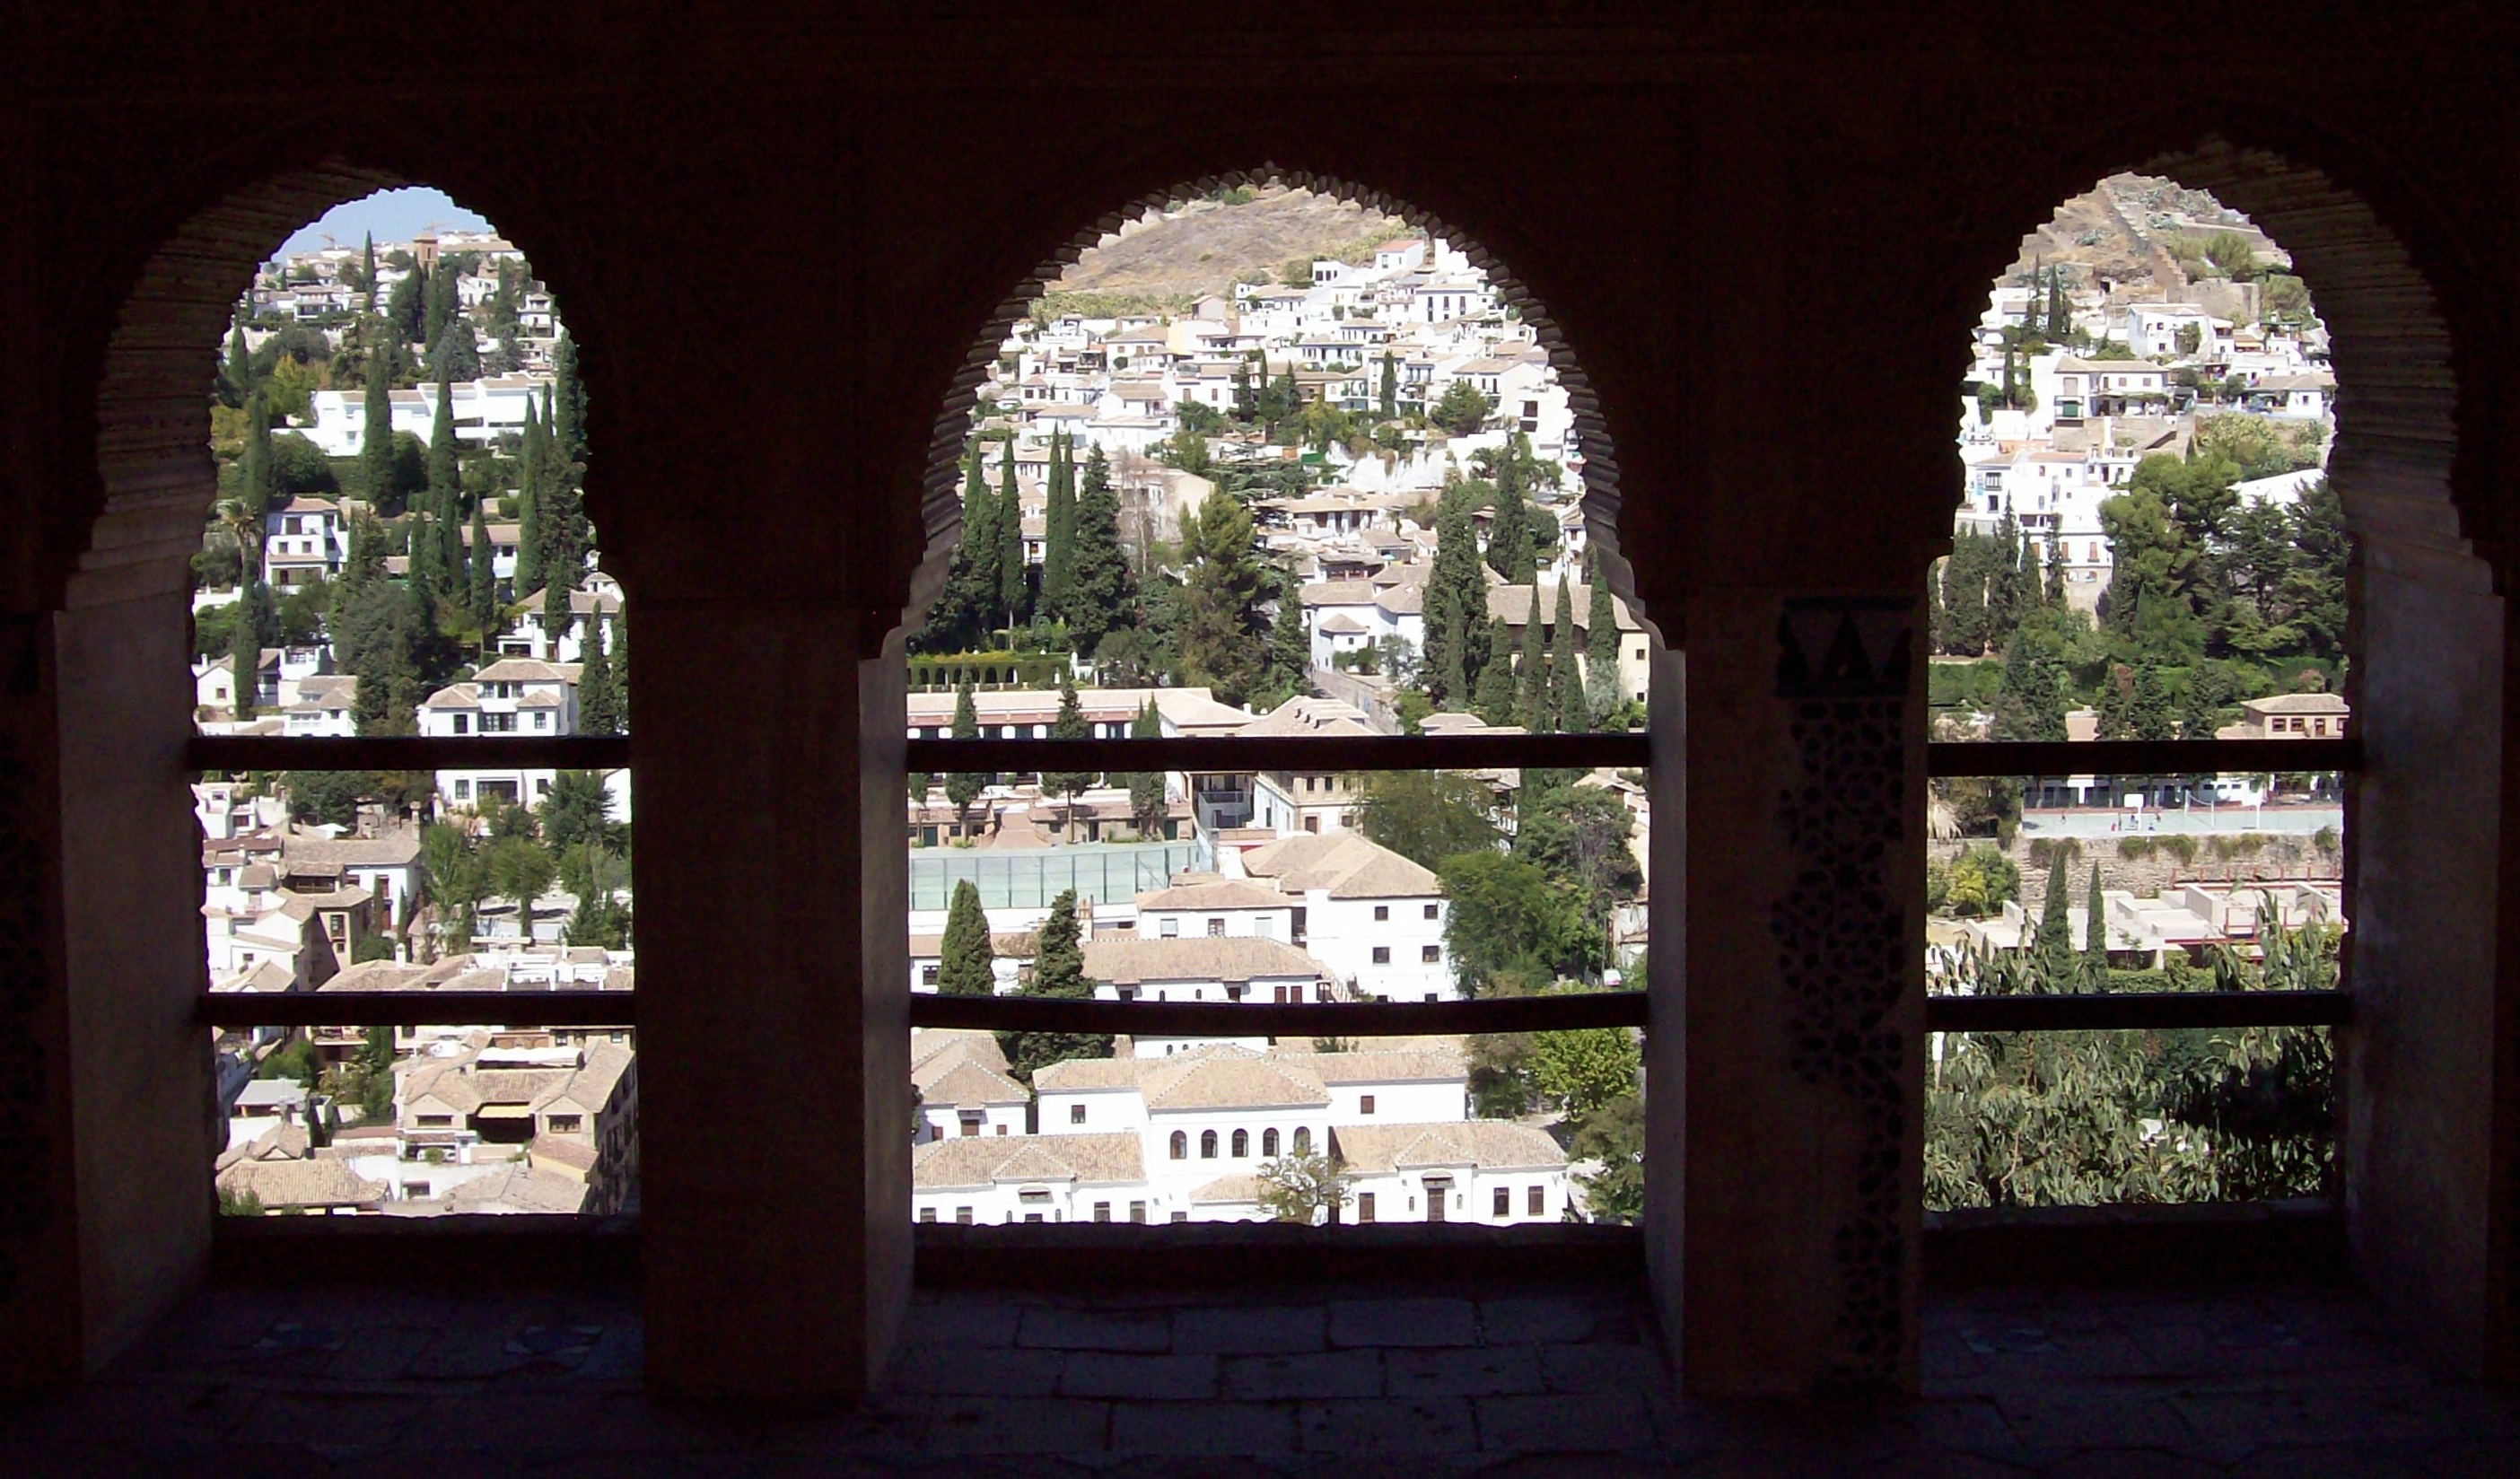
landscape, architecture, mansion, window, palace, arch, castle, ancient, chapel, place of worship, medieval, fortress, spain, arches, andalusia, history, spanish, estate, alhambra, moorish